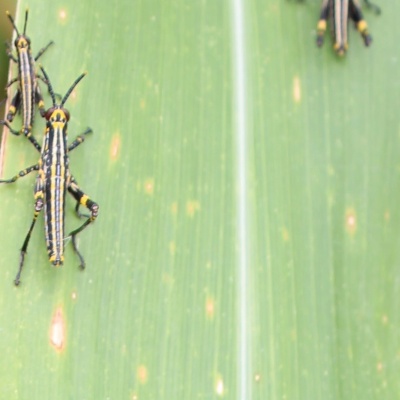
Crop: Maize
Condition: grasshoper